Carcoar railway station

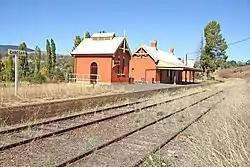

Carcoar railway station is a heritage-listed disused railway station on the Blayney-Demondrille line at Carcoar, in the Central West region of New South Wales, Australia. The property was added to the New South Wales State Heritage Register on 2 April 1999.